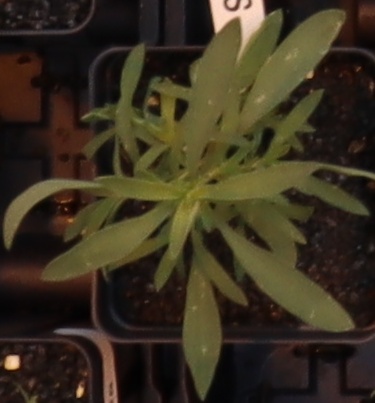
Label: Kochia